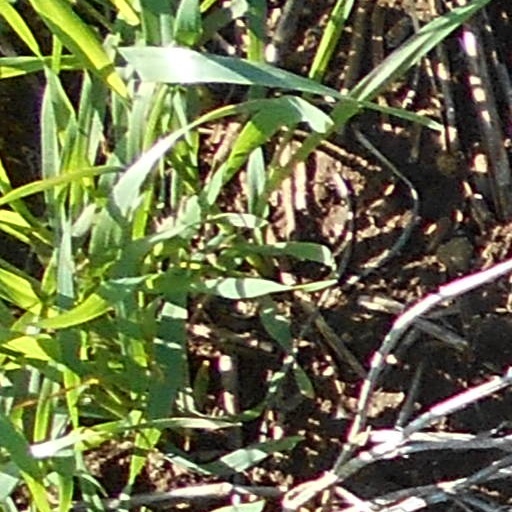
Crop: wheat